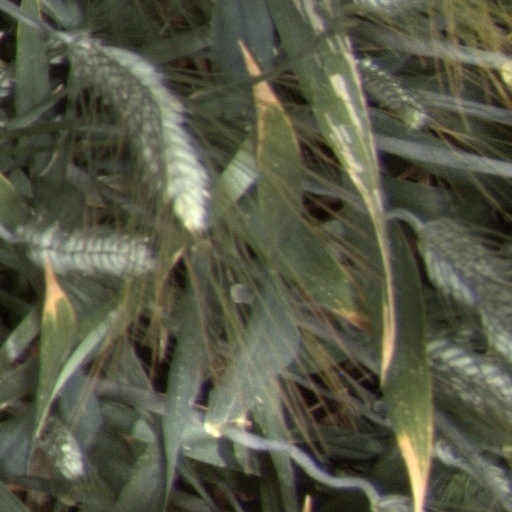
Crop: wheat